Batman and Son

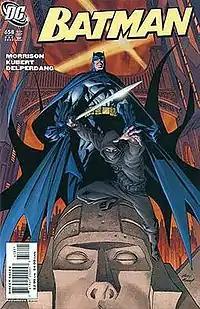
Cover from "Batman" #658, the concluding issue of "Batman and Son", art by Andy Kubert.

The story begins "in medias res" as the Joker has managed to poison Commissioner Gordon and is crouched over what appears to be a bloody and beaten Batman. As Joker gloats over his "victory", the beaten Batman pulls out a handgun and manages to shoot the Joker in the face. At that moment, the real Batman appears and captures the Joker, throwing him into a dumpster. When he later visits a recovering Gordon in the hospital, he learns that in his short time back in Gotham, he has managed to rid the city of supercrime.